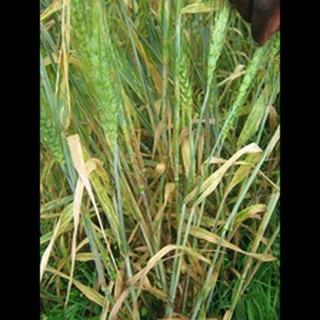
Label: wheat_black_rust